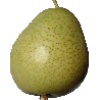
Label: Pear 1